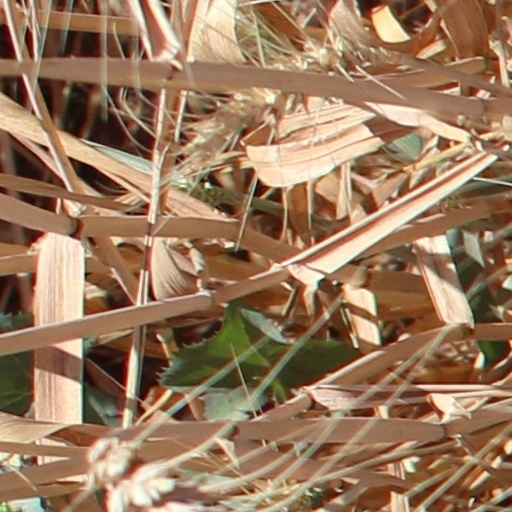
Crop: wheat